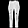
Label: Trouser